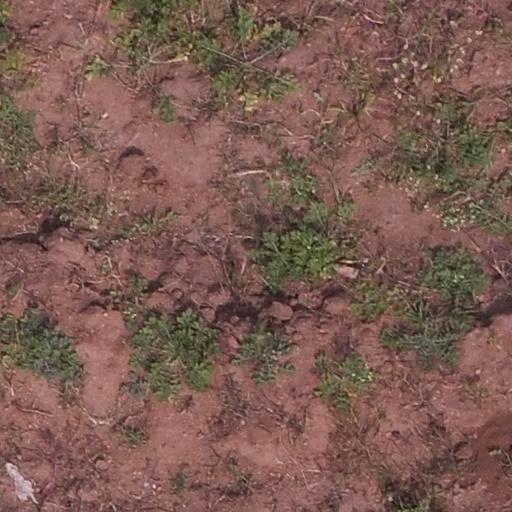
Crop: maize; corn